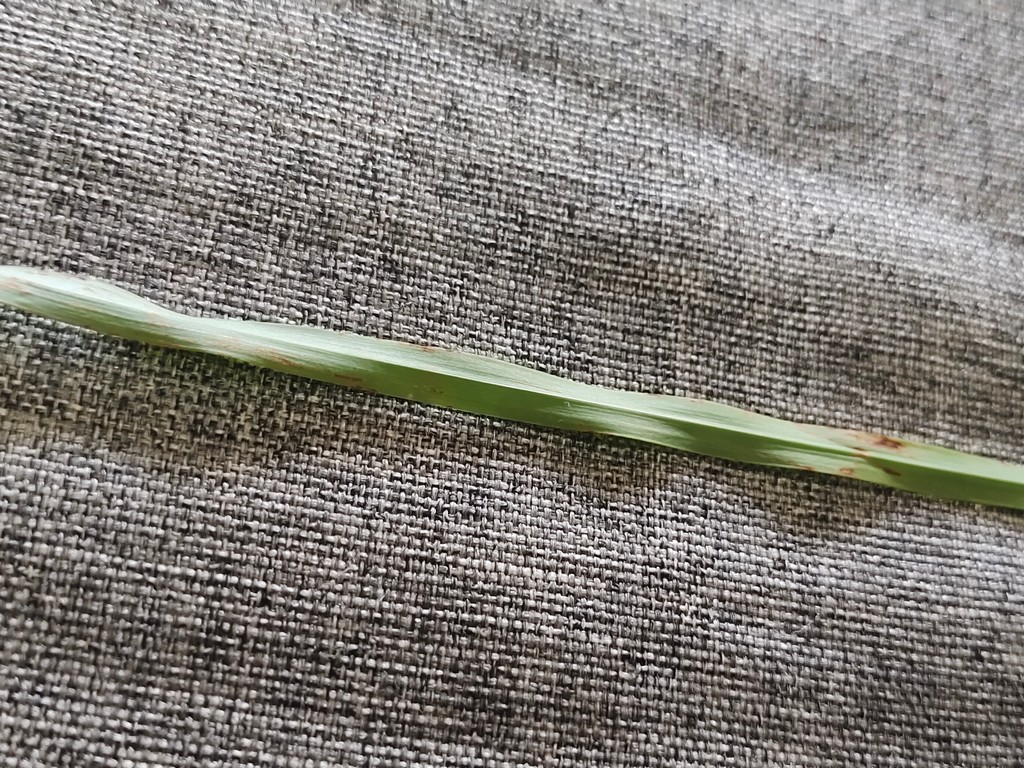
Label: Unhealthy